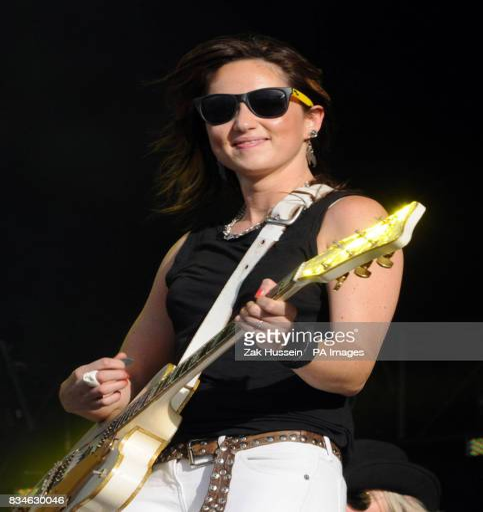
artist performs on the main stage during day